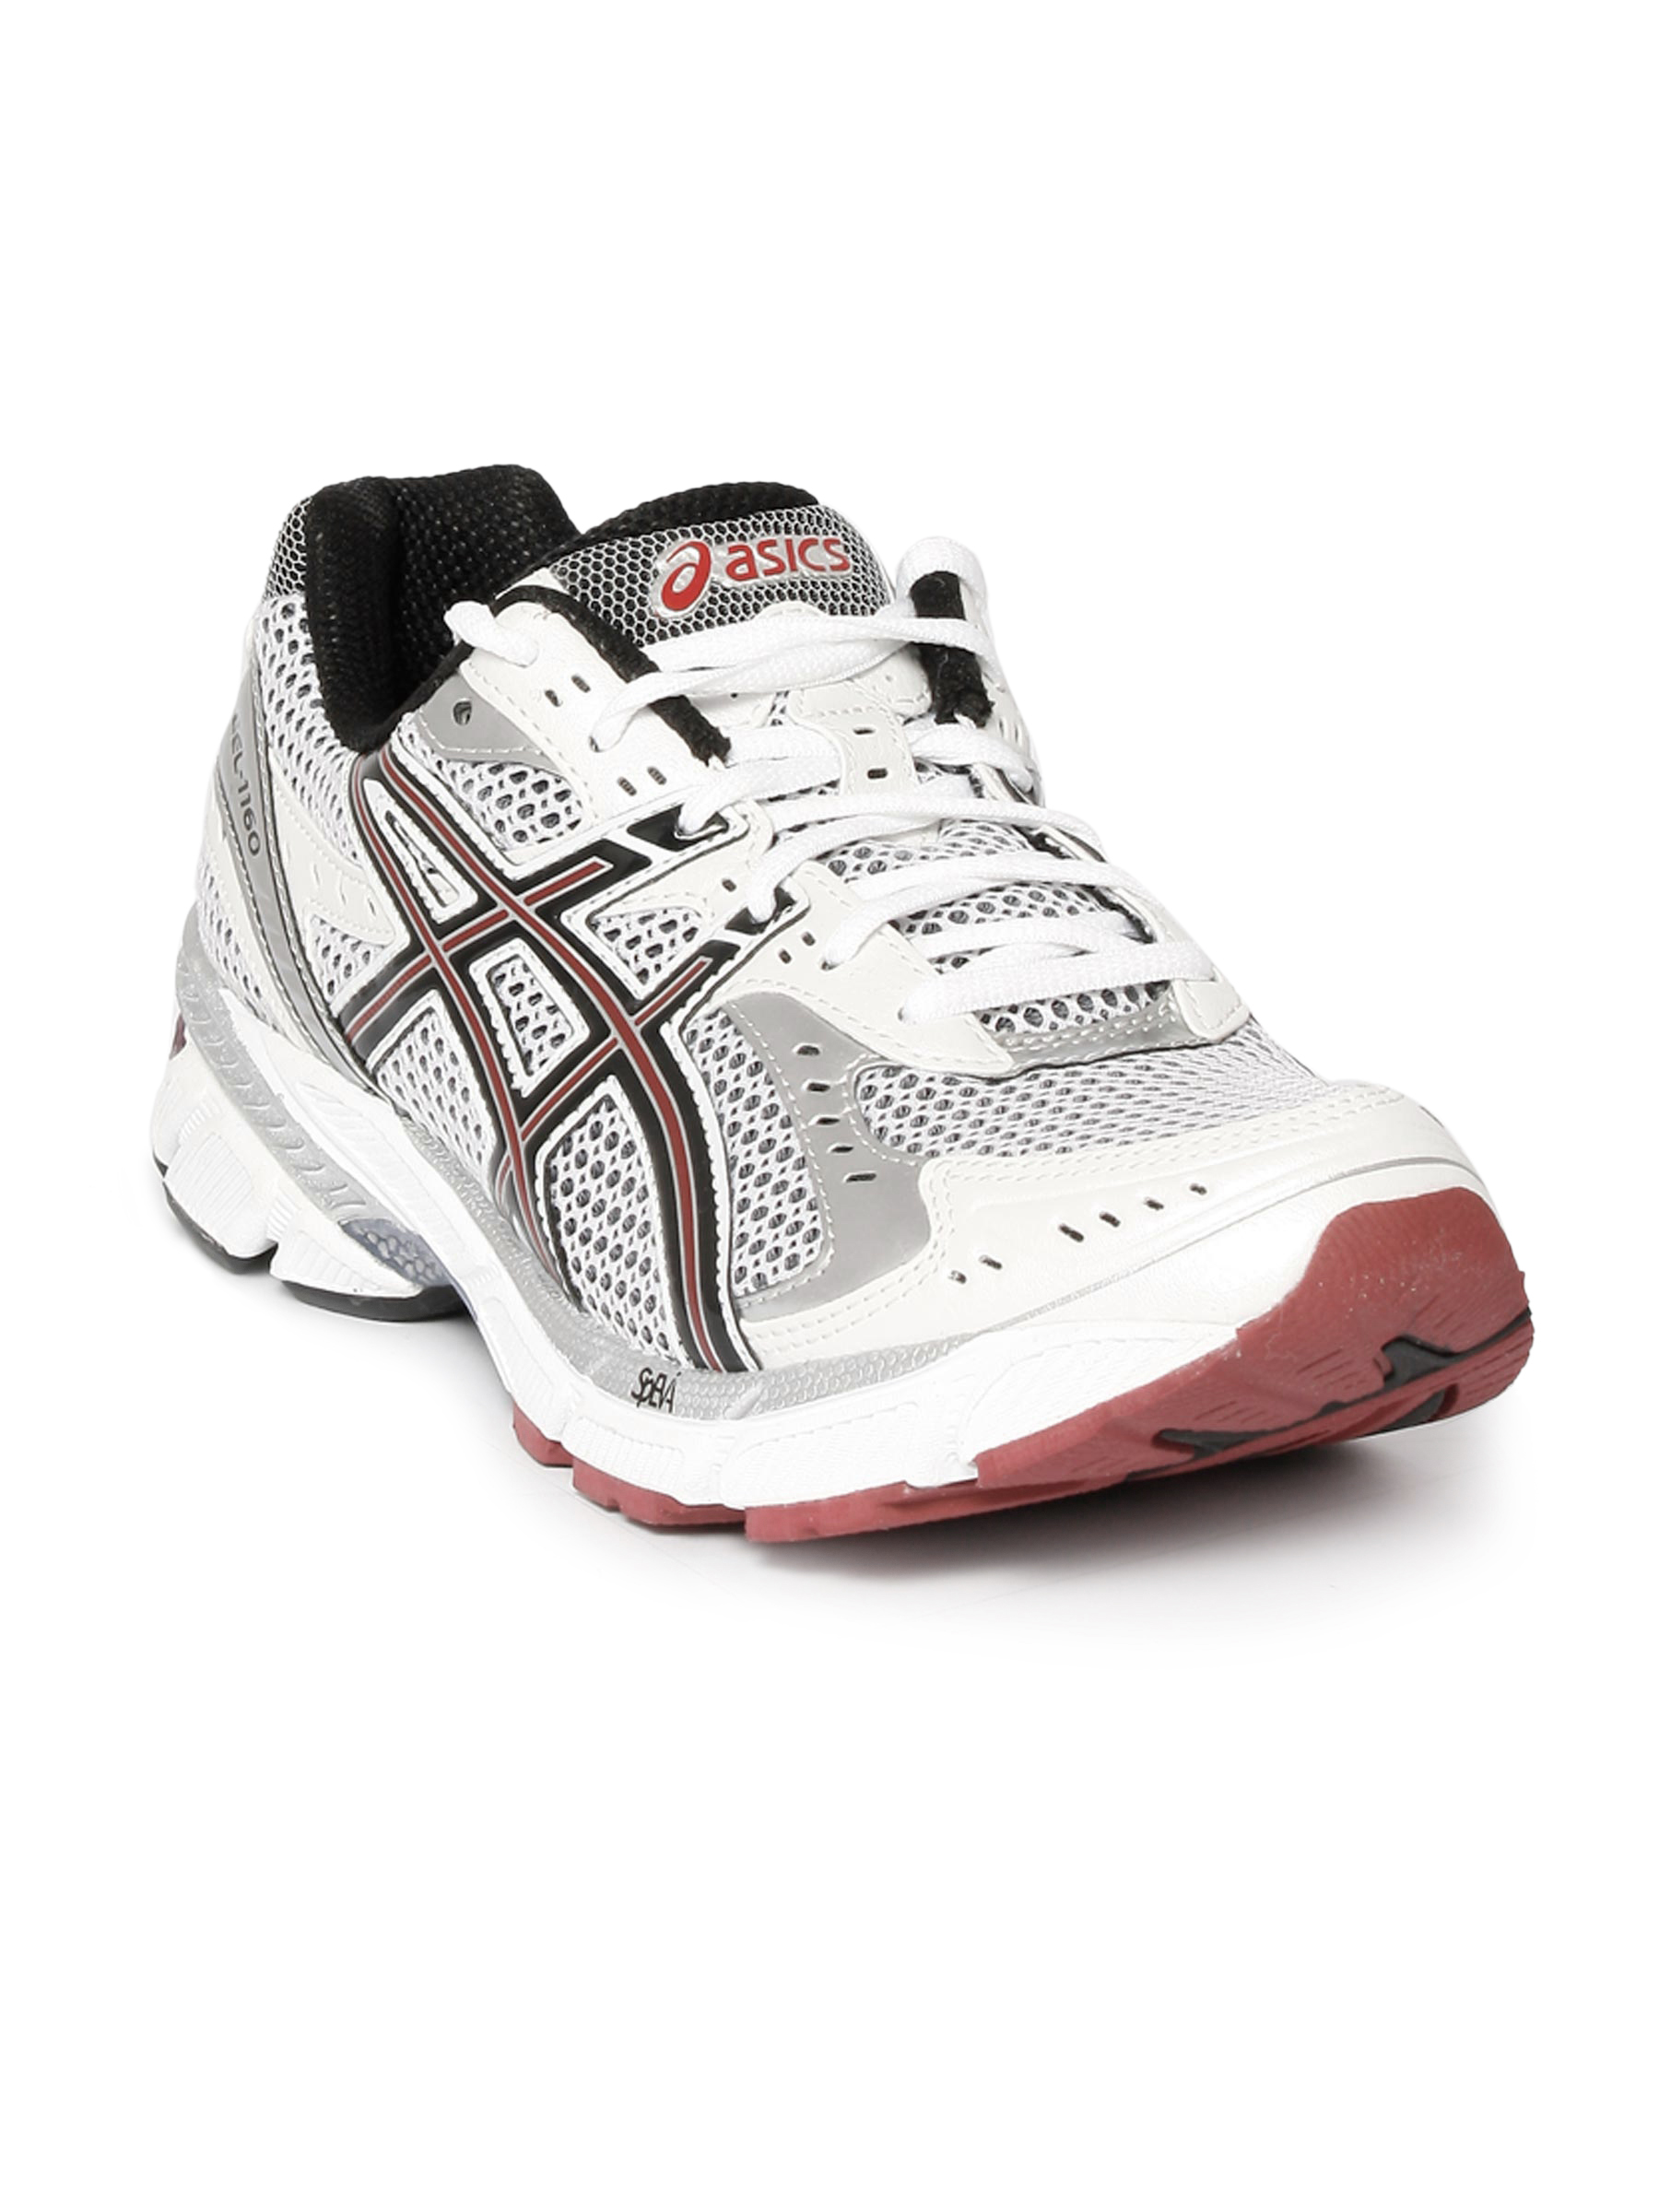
ASICS Men Gel 1160 Running White Sports Shoes
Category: Footwear / Shoes / Sports Shoes
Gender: Men
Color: White
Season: Fall 2011
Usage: Sports